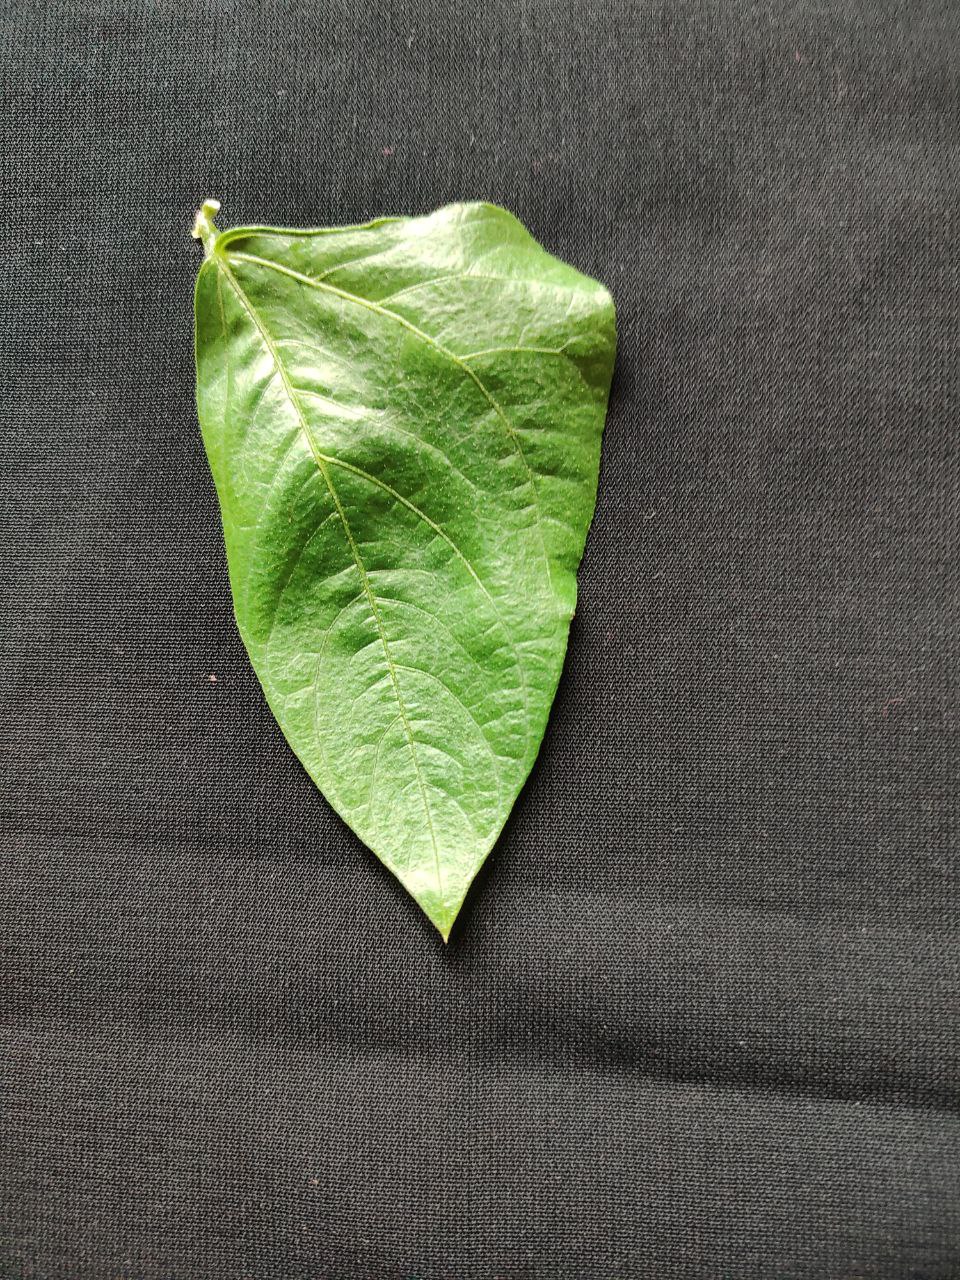
Crop: cowpea
Leaf condition: Fresh Leaf